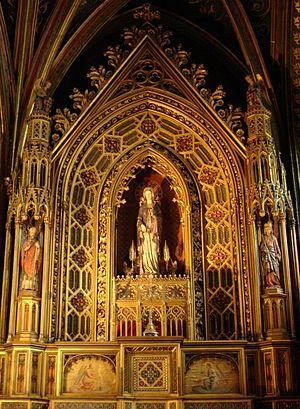
La paroisse Notre-Dame-Joie-des-Affligés-et-Sainte-Geneviève est une paroisse orthodoxe situé à Paris en France.
Geneviève est une sainte française, patronne de la ville de Paris, du diocèse de Nanterre et des gendarmes. La forme issue du latin Genovefa est également employée et a donné le nom Génovéfain.
L’histoire de Paris est liée à la conjonction de plusieurs facteurs géographiques et politiques. C'est Clovis qui décide, au VIᵉ siècle, d'installer les organes fixes du pouvoir politique du royaume dans la petite cité des Parisii. Cette position de capitale sera confirmée par les Capétiens, après une parenthèse de deux siècles durant l'époque Carolingienne.